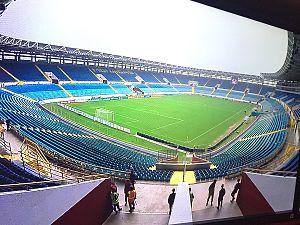
L'Estadio Monumental de Maturín est un stade de football situé à Maturín dans l'État de Monagas au Venezuela.